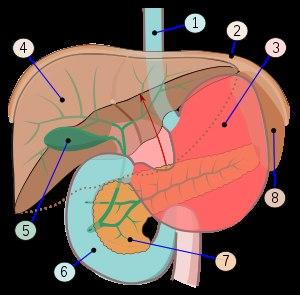
En physiologie, le hoquet ou la myoclonie phrénoglottique est un réflexe ventilatoire caractérisé par une succession de contractions inspiratoires spasmodiques, incontrôlables et involontaires des muscles inspiratoires concomitante d'une inhibition des muscles expiratoires, suivies 35 ms plus tard d'une constriction de la glotte. L'arrivée d'air est alors freinée et a du mal à pénétrer dans la trachée et les poumons, ce qui provoque une incommodité et une vibration des cordes vocales, au niveau de l'épiglotte : le bruit glottal caractéristique du hoquet s'échappe.